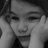
Emotion: neutral